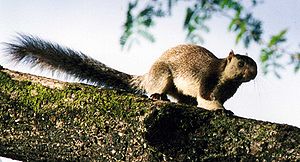
Egernfamilien / Billeder
Egernfamilien eller latin: Sciuridae er en stor familie af små eller mellemstore gnavere. Familien omfatter bl.a. træegern, jordegern, murmeldyr, flyveegern og præriehunde. Egern er hjemmehørende i Amerika, Eurasien og Afrika, og er blevet introduceret til Australien. De tidligst kendte egern stammer fra Eocæn. Blandt de øvrige nulevende gnavere er de nærmest beslægtede med bjergbæveren og hasselmusen.